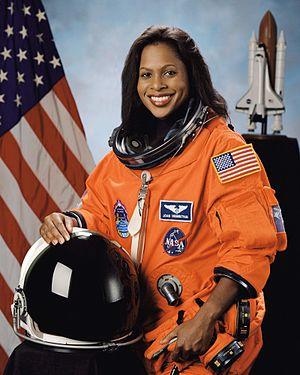
Joan Elizabeth Miller Higginbotham est une astronaute américaine née le 3 août 1964 à Chicago dans l'Illinois.